Woollahra House

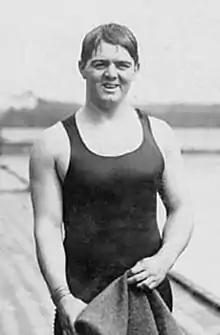
William Longworth (1892–1969), the son of Thomas Longworth, competed in the 1912 Olympic Games while a resident of "Woollahra House".

Thomas Longworth bought "Woollahra House" in 1899 and lived there until his death in 1927. Longworth lived in "Woollahra House" longer than any other resident. Born in 1857 in , his parents were Thomas Longworth and Rose Gardiner, who were from the Channel Islands. Longworth worked in a coal mine, first in Newcastle and then in when the family opened their own small mine there. In 1884 he married Frances Nowlan and over the next twenty years they had a family of seven sons and two daughters. One of their sons, William was a very good swimmer, and while he was a resident of "Woollahra House", competed at the 1912 Olympic Games.